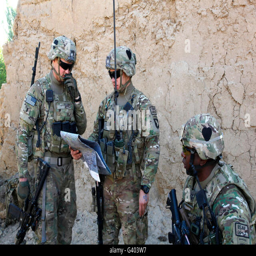
soldiers discuss the plan of movement for a patrol